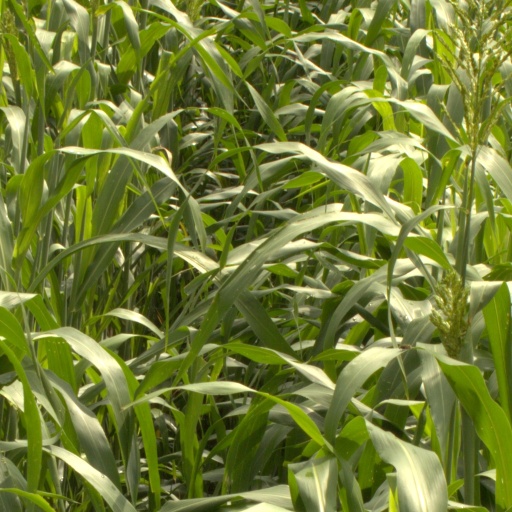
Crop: sorghum